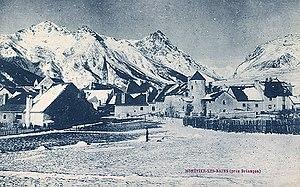
Monetier-les-Bains en hiver
Le Monêtier-les-Bains, en occitan Monestièr, est une commune française située dans le département des Hautes-Alpes en région Provence-Alpes-Côte d'Azur.